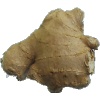
Label: Ginger Root 1